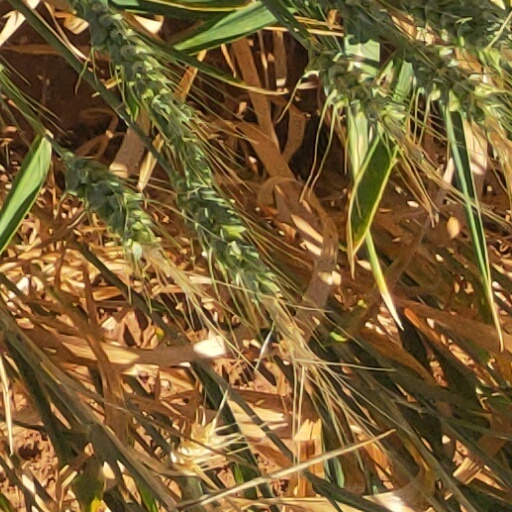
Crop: wheat